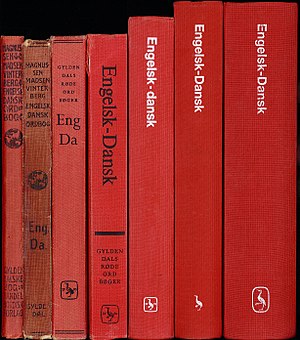
Gyldendals Røde Ordbøger
Nogle udgaver af Engelsk-dansk ordbog: